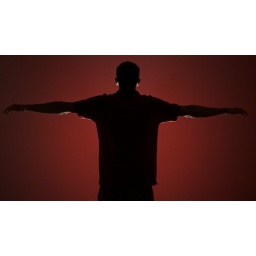
ab 800 bounced off shirt against white wall.